Video games in the United Kingdom

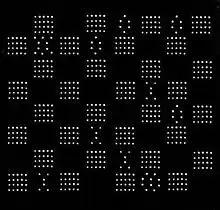
Christopher Strachey's Draughts is the first verifiable video game to run on a general-purpose computer.

The United Kingdom had been a key participant in the 18th and 19th century history of computing, in both its theoretical underpinnings (e.g. George Boole's Boolean algebra) and especially its practical application, including the first computing device. Notable figures like Charles Babbage and Ada Lovelace created both a fundamental computer, the mechanical-based difference engine, and a primitive programming language, respectively. As computers transitioned to electronic and digital elements in the mid-20th century, Alan Turing established the foundation of modern computer science and the concept of artificial intelligence. The UK's involvement in World War II also pushed forward advances in computing, particularly in cryptography, such as the Colossus computer, to help decipher enemy messages, all of which helped to create a widespread drive to improve computers and computing after the war, most prominently at several academic institutions, including the University of Manchester and Cambridge University. Wider use of computers for general-purpose applications became more common in the late 1960s and early 1970s. In the 1980s, British engineers spawned the now-ubiquitous, "de facto" reference implementation of the reduced instruction set computing paradigm, the ARM architecture family, which would play a large role as the heart of later games consoles (e.g. the Nintendo Switch) and mobile gaming.